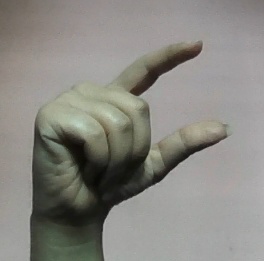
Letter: dal